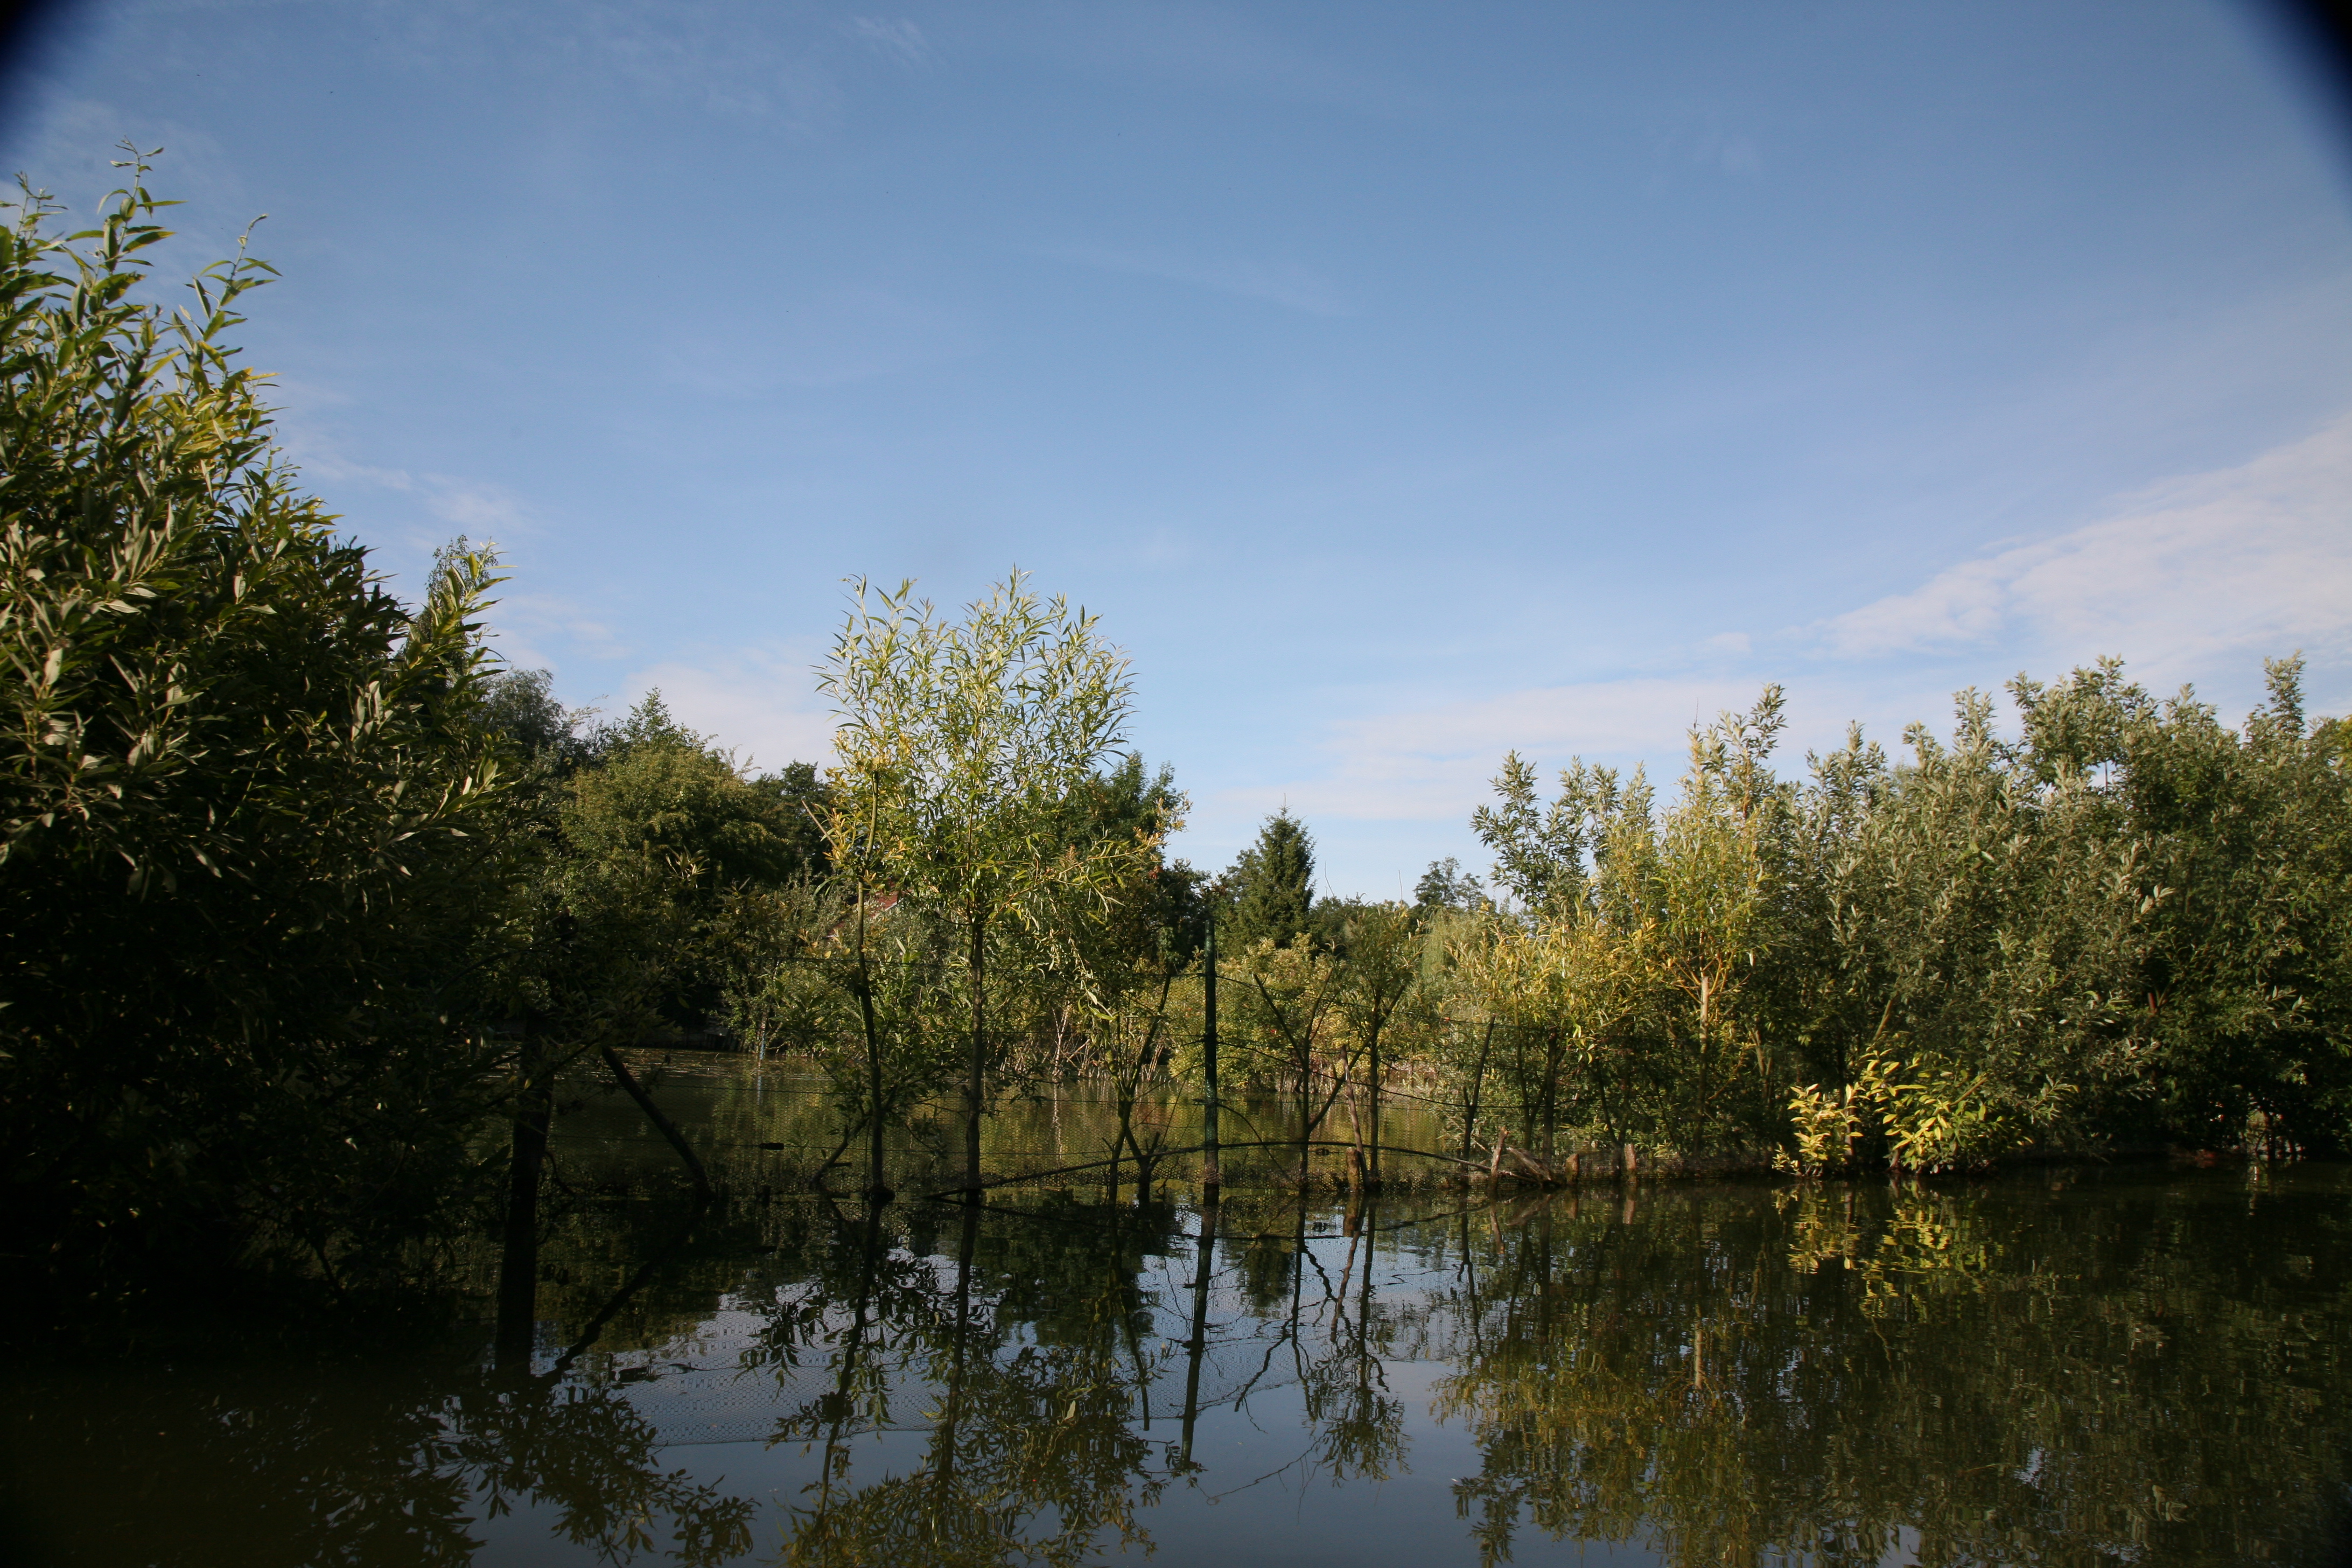
landscape, tree, water, nature, forest, marsh, cloud, sky, sunlight, morning, leaf, lake, river, bark, pond, france, reflection, autumn, waterway, wetland, habitat, marais, barque, somme, picardie, amiens, rinde, sumpf, ladrar, hortillonnage, hortillonnages, natural environment, woody plant